Ralph Richardson

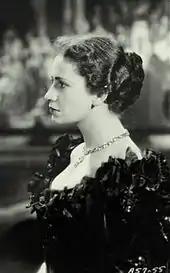
Peggy Ashcroft in 1936, near the beginning of her long professional association with Richardson

Richardson left the run of "Yellow Sands" in March 1928 and rejoined Ayliff, playing Pygmalion in "Back to Methuselah" at the Royal Court Theatre; also in the cast was a former colleague from the Birmingham Repertory, Laurence Olivier. The critics began to notice Richardson and he gained some favourable reviews. As Tranio in Ayliff's modern-dress production of "The Taming of the Shrew", Richardson played the character as a breezy cockney, winning praise for turning a usually dreary role into something richly entertaining. For the rest of 1928 he appeared in what Miller describes as several unremarkable modern plays. For much of 1929 he toured South Africa in Gerald Lawrence's company in three period costume plays, including "The School for Scandal", in which he played Joseph Surface. The sole venture into musical comedy of his career was in "Silver Wings" in the West End and on tour. It was not a personal triumph; the director's final injunction to the company was, "For God's sake don't let Richardson sing". In May 1930 Richardson was given the role of Roderigo in "Othello" in what seemed likely to be a prestigious production, with Paul Robeson in the title role. The biographer Ronald Hayman writes that though a fine singer, "Robeson had no ear for blank verse" and even Peggy Ashcroft's superb performance as Desdemona was not enough to save the production from failure. Ashcroft's notices were laudatory, while Richardson's were mixed; they admired each other and worked together frequently during the next four decades.